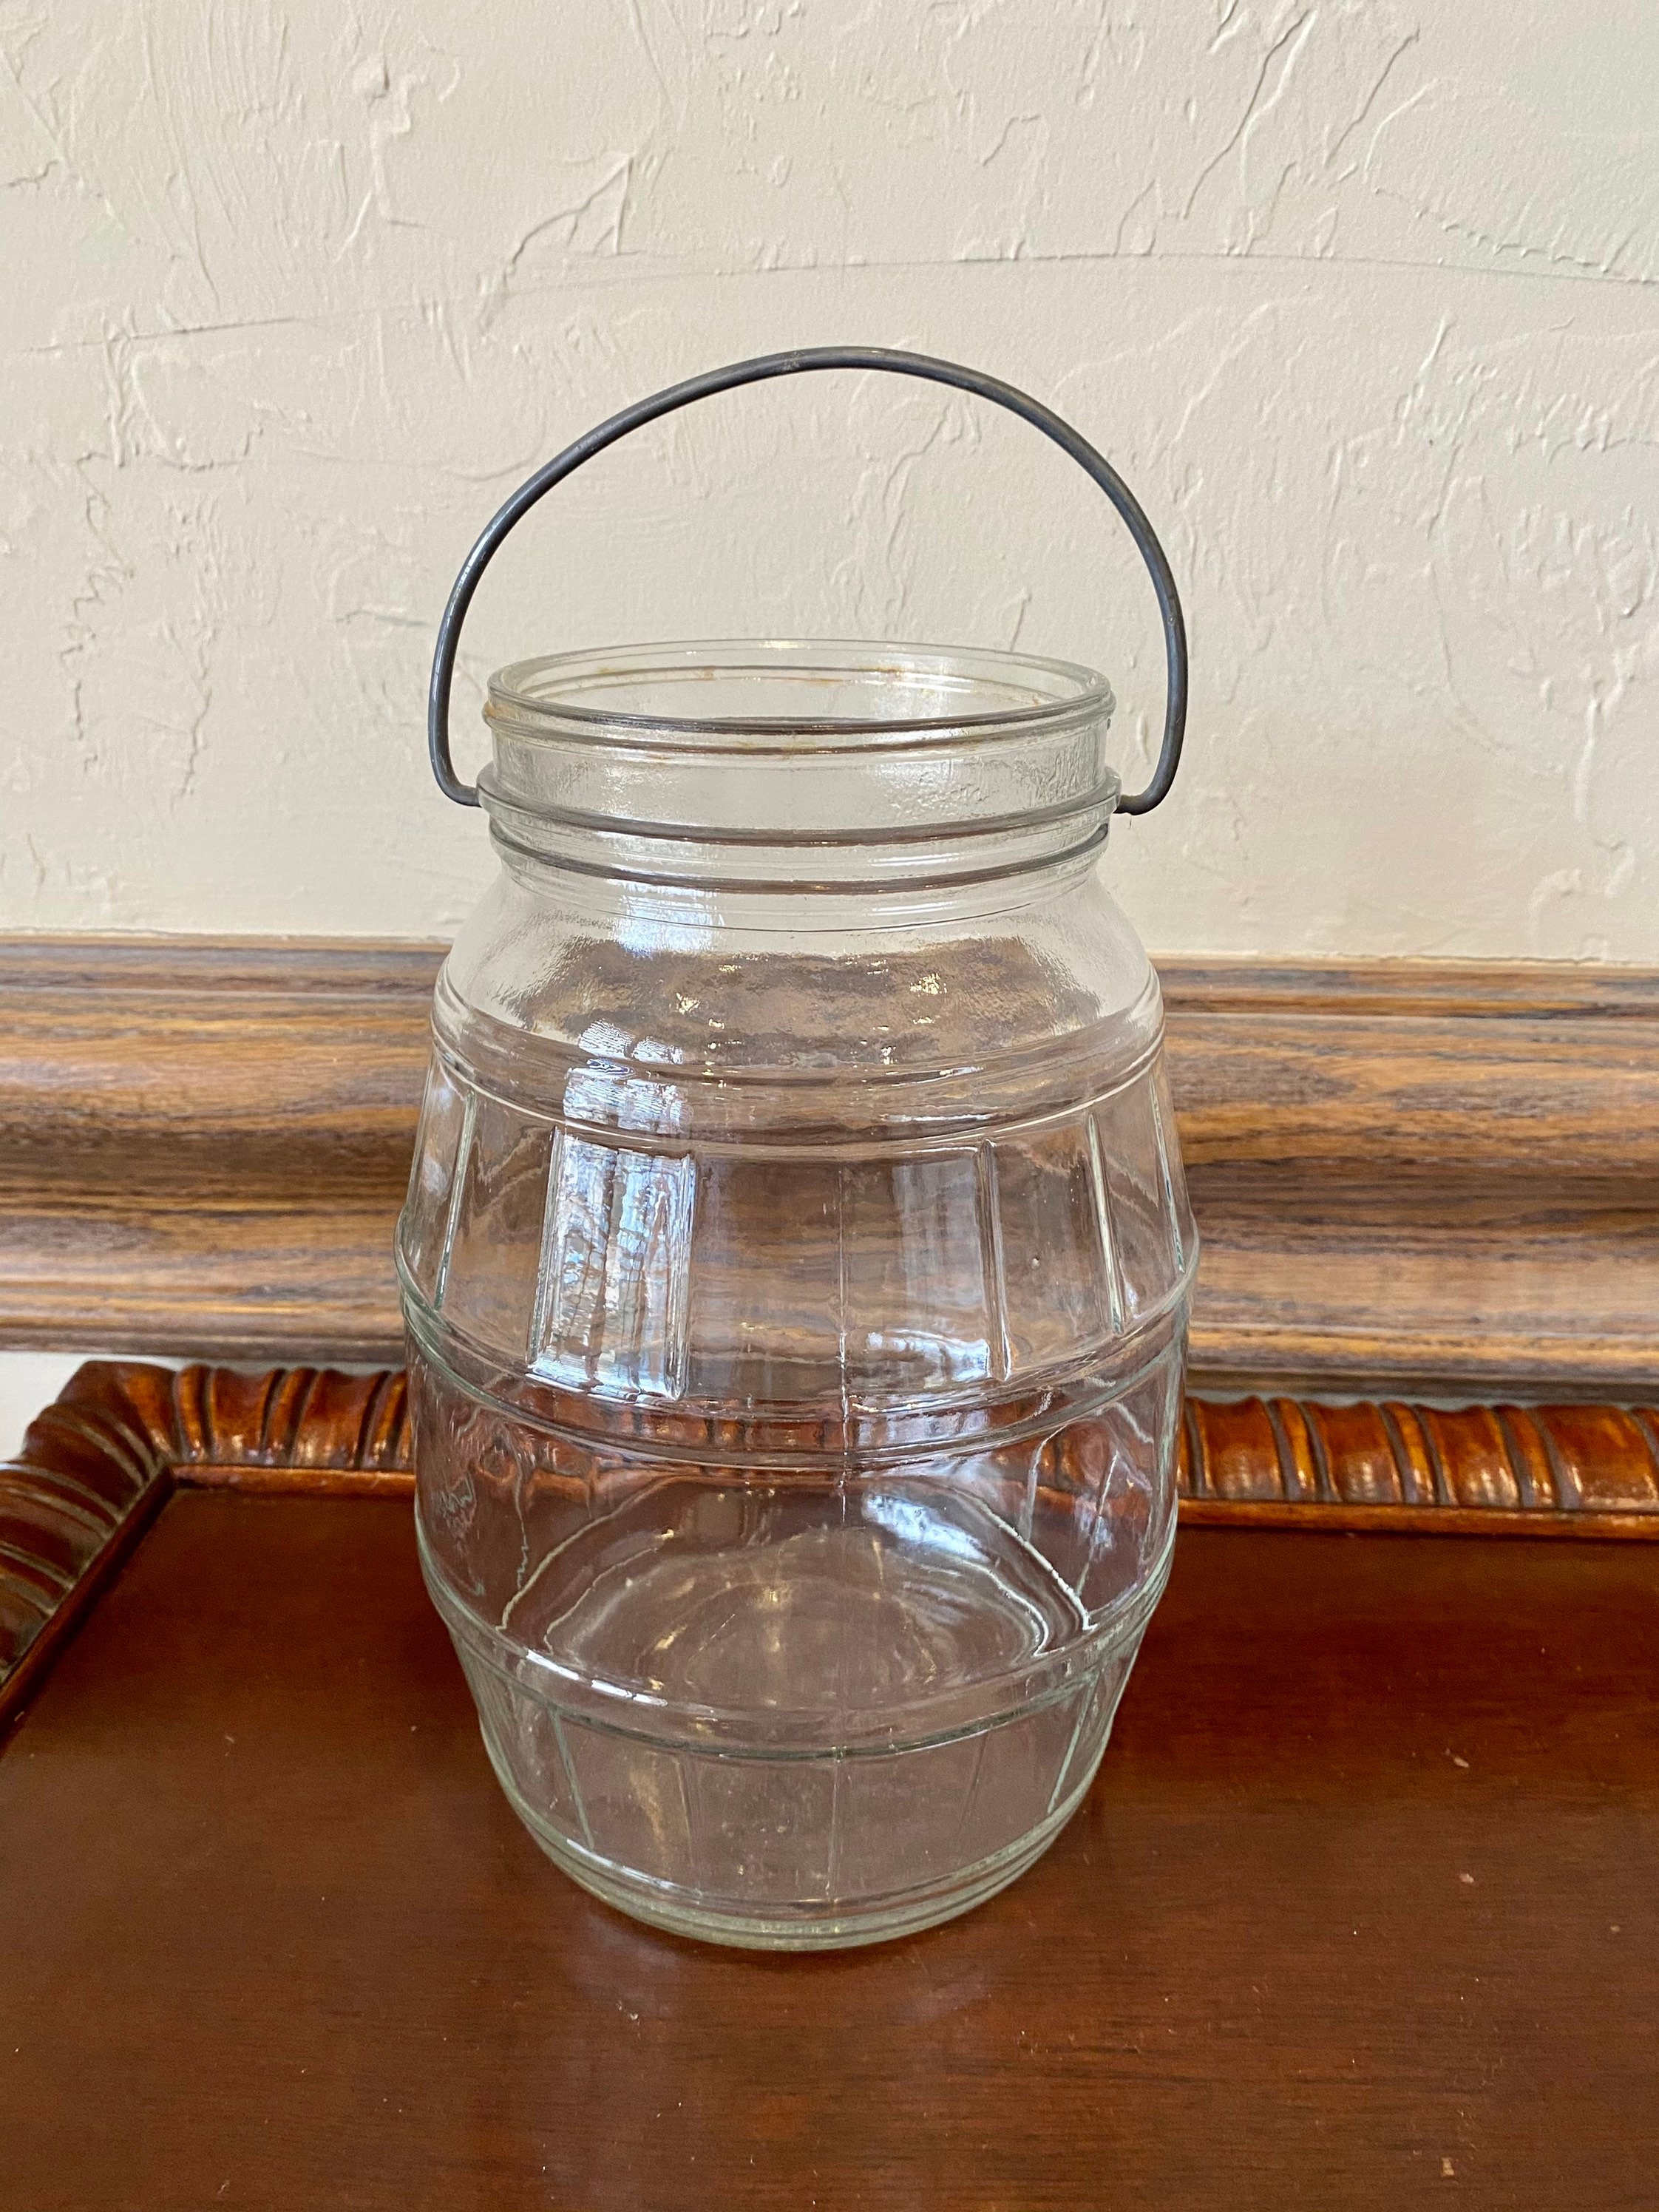
Waste category: glass